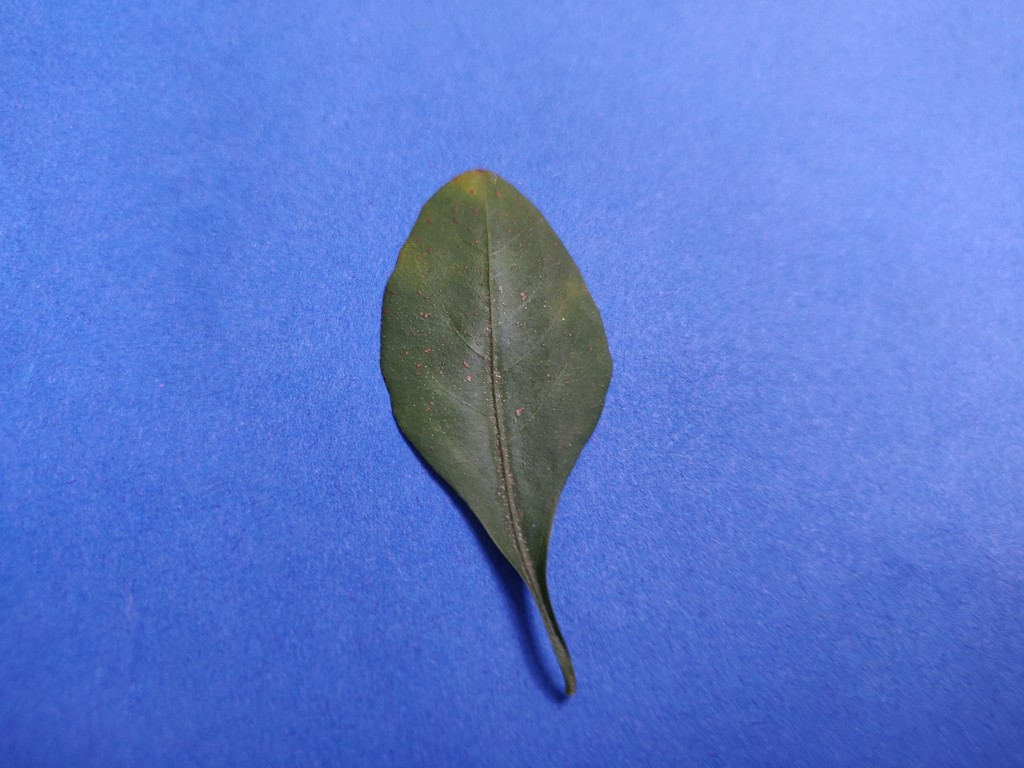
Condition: Unhealthy
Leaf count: single
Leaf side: front